Egg predation

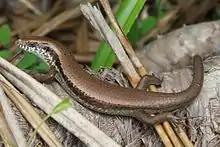
The long-tailed skink, "Eutropis longicaudata", actively defends its nest against snakes.

"r"/"K" selection theory implies two broad strategies for surviving predation: to reproduce so rapidly ("r"-strategists) that predators are unable to eliminate the prey; or to provide sufficient care ("K"-strategists) for a smaller number of offspring that enough of them survive to adulthood. In the case of eggs, this means that "r"-strategists lay large numbers of eggs, while "K"-strategists take care to protect a smaller number of eggs. Lacebugs of the genus "Corythucha" are subject to egg predation by obligate egg predators like mirid bugs, pirate bugs, and thrips, and respond to it in varying ways. "C. solani" mothers defend their eggs from predators, while "C. marmorata" buries its eggs inside leaves and distributes them in space and time.